Mark Stevenson

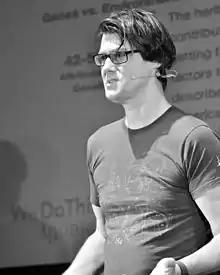
Stevenson's lecture "The Future and What to do About It" at QED 2016.

Mark Stevenson (born 1971) is a London-based British writer, businessman, public speaker and 'reluctant' futurologist, as well as a semi-professional musician and former comedian. Stevenson's first book, "An Optimist's Tour of the Future", was released in the United Kingdom in January 2011 (February 2011 in the United States). His second, "We Do Things Differently", followed on 5 January 2017.